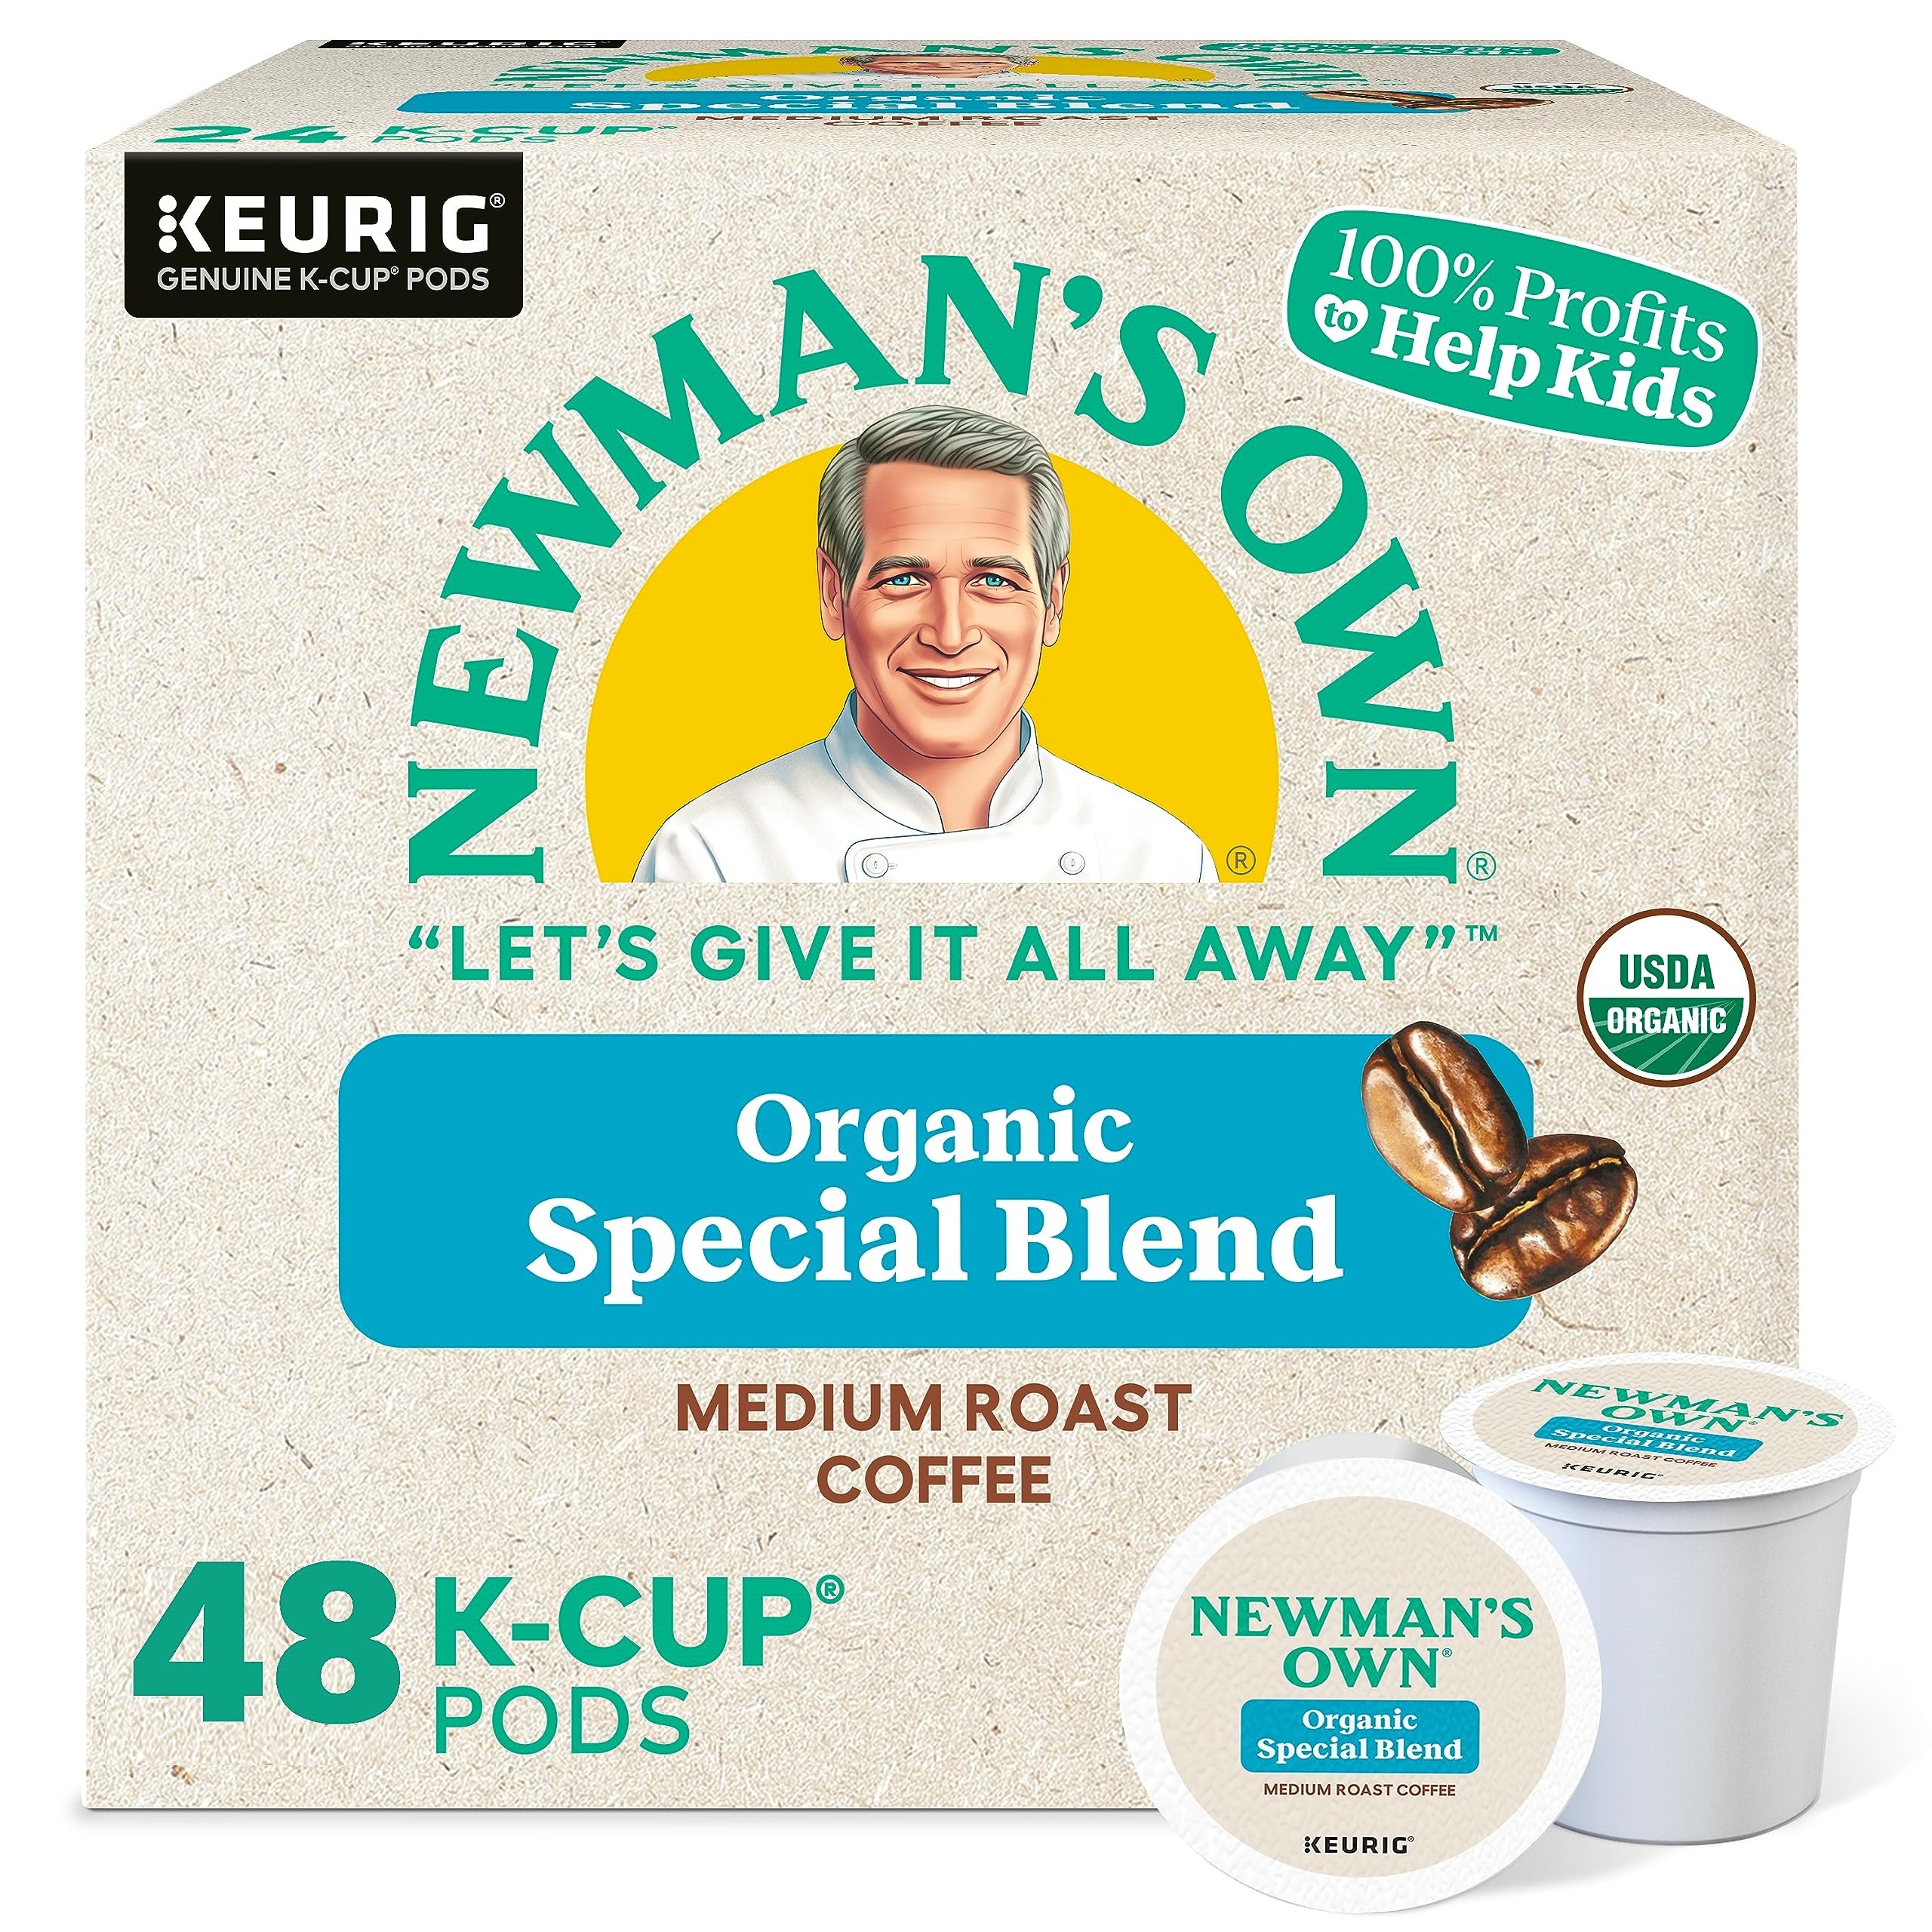
Item Name: Newman's Own Organics Special Blend (Extra Bold), K-cups For Keurig Brewers, 24-Count Box (Pack of 2)
Bullet Point 1: Medium roasted Central American coffees
Bullet Point 2: Darker-roasted Indonesians is rich and robust
Bullet Point 3: Add up sugar and cream or your own recipes
Bullet Point 4: Add up sugar and cream or your own recipes
Value: 48.0
Unit: Count

Price: 16.43